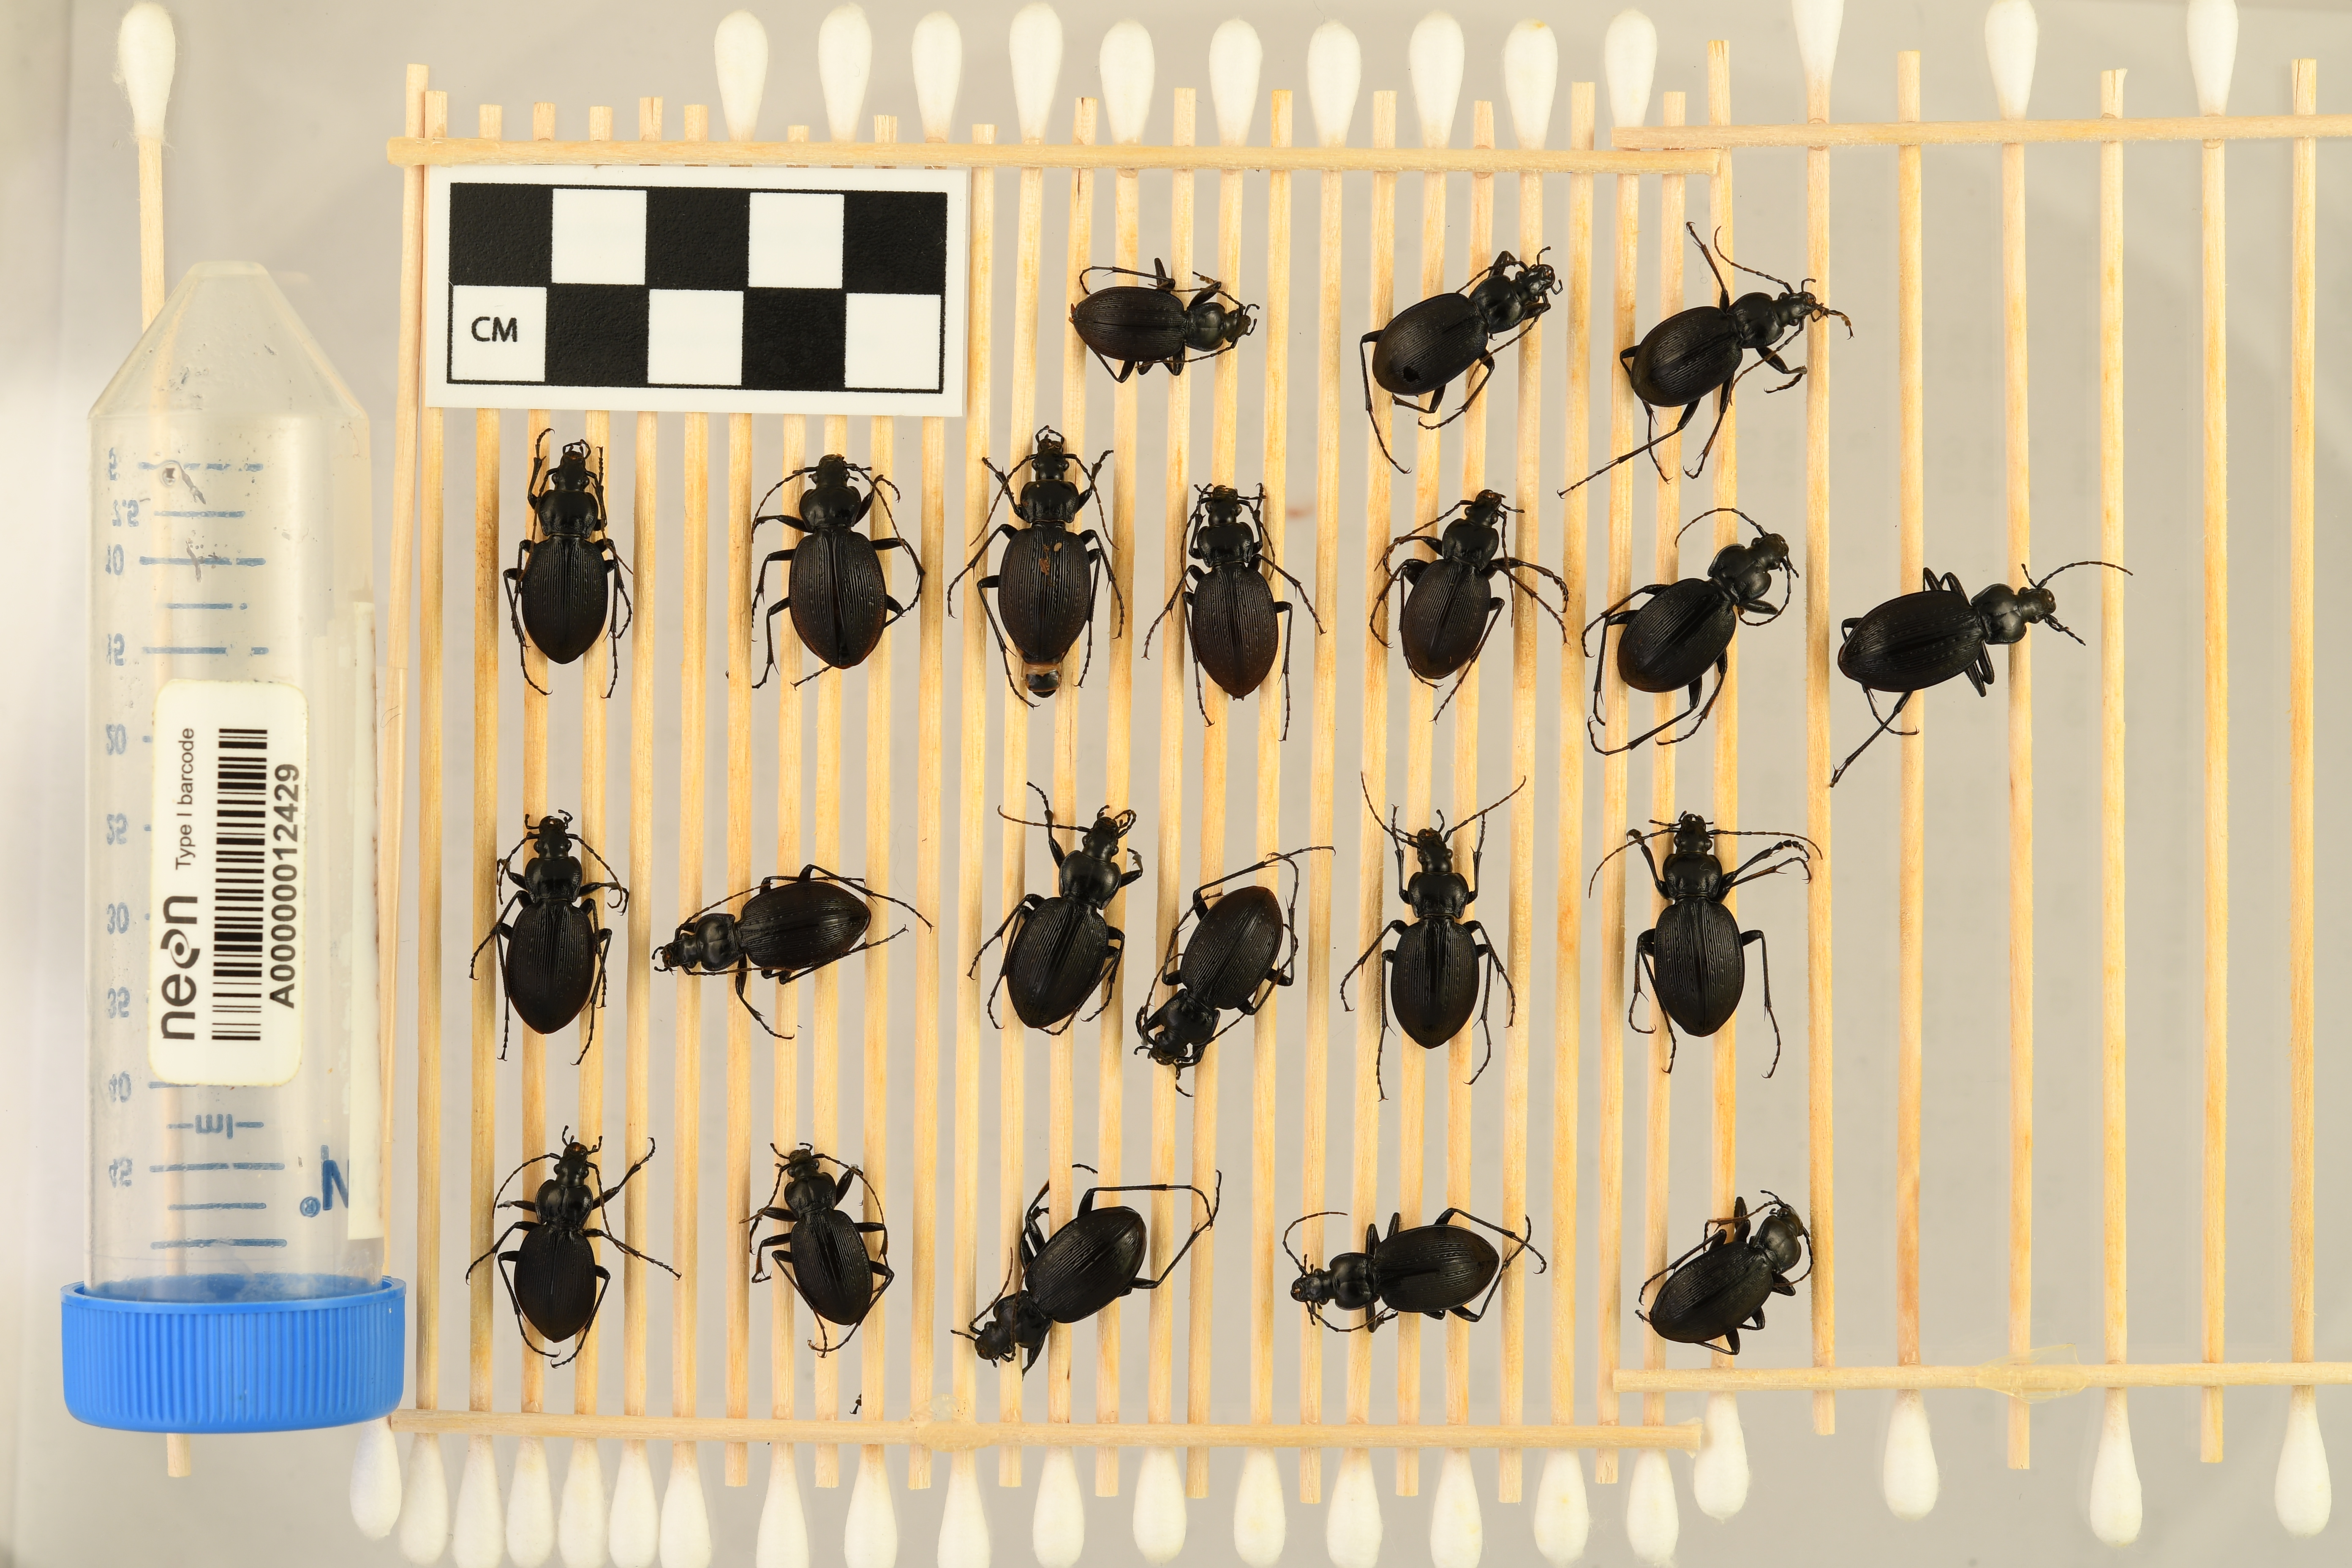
Carabus goryi — Mountain Lake Biological Station NEON, plot MLBS_008. Beetle 12, ElytraLength: 1.234 cm (lying flat: Yes)

Carabus goryi — Mountain Lake Biological Station NEON, plot MLBS_008. Beetle 12, ElytraWidth: 0.567 cm (lying flat: Yes)

Carabus goryi — Mountain Lake Biological Station NEON, plot MLBS_008. Beetle 13, ElytraLength: 1.257 cm (lying flat: Yes)

Carabus goryi — Mountain Lake Biological Station NEON, plot MLBS_008. Beetle 13, ElytraWidth: 0.6091 cm (lying flat: Yes)

Carabus goryi — Mountain Lake Biological Station NEON, plot MLBS_008. Beetle 14, ElytraLength: 1.204 cm (lying flat: Yes)

Carabus goryi — Mountain Lake Biological Station NEON, plot MLBS_008. Beetle 14, ElytraWidth: 0.6486 cm (lying flat: Yes)

Carabus goryi — Mountain Lake Biological Station NEON, plot MLBS_008. Beetle 15, ElytraLength: 1.205 cm (lying flat: Yes)

Carabus goryi — Mountain Lake Biological Station NEON, plot MLBS_008. Beetle 15, ElytraWidth: 0.5783 cm (lying flat: Yes)

Carabus goryi — Mountain Lake Biological Station NEON, plot MLBS_008. Beetle 16, ElytraLength: 1.284 cm (lying flat: Yes)

Carabus goryi — Mountain Lake Biological Station NEON, plot MLBS_008. Beetle 16, ElytraWidth: 0.6162 cm (lying flat: Yes)

Carabus goryi — Mountain Lake Biological Station NEON, plot MLBS_008. Beetle 17, ElytraLength: 1.06 cm (lying flat: No)

Carabus goryi — Mountain Lake Biological Station NEON, plot MLBS_008. Beetle 17, ElytraWidth: 0.5322 cm (lying flat: No)

Carabus goryi — Mountain Lake Biological Station NEON, plot MLBS_008. Beetle 18, ElytraLength: 1.112 cm (lying flat: Yes)

Carabus goryi — Mountain Lake Biological Station NEON, plot MLBS_008. Beetle 18, ElytraWidth: 0.5411 cm (lying flat: Yes)

Carabus goryi — Mountain Lake Biological Station NEON, plot MLBS_008. Beetle 19, ElytraLength: 1.305 cm (lying flat: Yes)

Carabus goryi — Mountain Lake Biological Station NEON, plot MLBS_008. Beetle 19, ElytraWidth: 0.6415 cm (lying flat: Yes)

Carabus goryi — Mountain Lake Biological Station NEON, plot MLBS_008. Beetle 20, ElytraLength: 1.158 cm (lying flat: Yes)

Carabus goryi — Mountain Lake Biological Station NEON, plot MLBS_008. Beetle 20, ElytraWidth: 0.6238 cm (lying flat: Yes)

Carabus goryi — Mountain Lake Biological Station NEON, plot MLBS_008. Beetle 21, ElytraLength: 1.246 cm (lying flat: Yes)

Carabus goryi — Mountain Lake Biological Station NEON, plot MLBS_008. Beetle 21, ElytraWidth: 0.6049 cm (lying flat: Yes)

Carabus goryi — Mountain Lake Biological Station NEON, plot MLBS_008. Beetle 1, ElytraLength: 1.12 cm (lying flat: Yes)

Carabus goryi — Mountain Lake Biological Station NEON, plot MLBS_008. Beetle 1, ElytraWidth: 0.5013 cm (lying flat: Yes)

Carabus goryi — Mountain Lake Biological Station NEON, plot MLBS_008. Beetle 2, ElytraLength: 1.251 cm (lying flat: Yes)

Carabus goryi — Mountain Lake Biological Station NEON, plot MLBS_008. Beetle 2, ElytraWidth: 0.5584 cm (lying flat: Yes)

Carabus goryi — Mountain Lake Biological Station NEON, plot MLBS_008. Beetle 3, ElytraLength: 1.172 cm (lying flat: Yes)

Carabus goryi — Mountain Lake Biological Station NEON, plot MLBS_008. Beetle 3, ElytraWidth: 0.5847 cm (lying flat: Yes)

Carabus goryi — Mountain Lake Biological Station NEON, plot MLBS_008. Beetle 4, ElytraLength: 1.231 cm (lying flat: Yes)

Carabus goryi — Mountain Lake Biological Station NEON, plot MLBS_008. Beetle 4, ElytraWidth: 0.5895 cm (lying flat: Yes)

Carabus goryi — Mountain Lake Biological Station NEON, plot MLBS_008. Beetle 5, ElytraLength: 1.36 cm (lying flat: Yes)

Carabus goryi — Mountain Lake Biological Station NEON, plot MLBS_008. Beetle 5, ElytraWidth: 0.6429 cm (lying flat: Yes)

Carabus goryi — Mountain Lake Biological Station NEON, plot MLBS_008. Beetle 6, ElytraLength: 1.335 cm (lying flat: Yes)

Carabus goryi — Mountain Lake Biological Station NEON, plot MLBS_008. Beetle 6, ElytraWidth: 0.6164 cm (lying flat: Yes)

Carabus goryi — Mountain Lake Biological Station NEON, plot MLBS_008. Beetle 7, ElytraLength: 1.314 cm (lying flat: Yes)

Carabus goryi — Mountain Lake Biological Station NEON, plot MLBS_008. Beetle 7, ElytraWidth: 0.5457 cm (lying flat: Yes)

Carabus goryi — Mountain Lake Biological Station NEON, plot MLBS_008. Beetle 8, ElytraLength: 1.161 cm (lying flat: Yes)

Carabus goryi — Mountain Lake Biological Station NEON, plot MLBS_008. Beetle 8, ElytraWidth: 0.6093 cm (lying flat: Yes)

Carabus goryi — Mountain Lake Biological Station NEON, plot MLBS_008. Beetle 9, ElytraLength: 1.279 cm (lying flat: Yes)

Carabus goryi — Mountain Lake Biological Station NEON, plot MLBS_008. Beetle 9, ElytraWidth: 0.5984 cm (lying flat: Yes)

Carabus goryi — Mountain Lake Biological Station NEON, plot MLBS_008. Beetle 10, ElytraLength: 1.463 cm (lying flat: Yes)

Carabus goryi — Mountain Lake Biological Station NEON, plot MLBS_008. Beetle 10, ElytraWidth: 0.6121 cm (lying flat: Yes)

Carabus goryi — Mountain Lake Biological Station NEON, plot MLBS_008. Beetle 11, ElytraLength: 1.298 cm (lying flat: Yes)

Carabus goryi — Mountain Lake Biological Station NEON, plot MLBS_008. Beetle 11, ElytraWidth: 0.5773 cm (lying flat: Yes)

Carabus goryi — Mountain Lake Biological Station NEON, plot MLBS_008. Beetle 12, ElytraLength: 1.325 cm (lying flat: Yes)

Carabus goryi — Mountain Lake Biological Station NEON, plot MLBS_008. Beetle 12, ElytraWidth: 0.5732 cm (lying flat: Yes)

Carabus goryi — Mountain Lake Biological Station NEON, plot MLBS_008. Beetle 13, ElytraLength: 1.32 cm (lying flat: Yes)

Carabus goryi — Mountain Lake Biological Station NEON, plot MLBS_008. Beetle 13, ElytraWidth: 0.6142 cm (lying flat: Yes)

Carabus goryi — Mountain Lake Biological Station NEON, plot MLBS_008. Beetle 14, ElytraLength: 1.288 cm (lying flat: Yes)

Carabus goryi — Mountain Lake Biological Station NEON, plot MLBS_008. Beetle 14, ElytraWidth: 0.6007 cm (lying flat: Yes)

Carabus goryi — Mountain Lake Biological Station NEON, plot MLBS_008. Beetle 15, ElytraLength: 1.259 cm (lying flat: Yes)

Carabus goryi — Mountain Lake Biological Station NEON, plot MLBS_008. Beetle 15, ElytraWidth: 0.5769 cm (lying flat: Yes)

Carabus goryi — Mountain Lake Biological Station NEON, plot MLBS_008. Beetle 16, ElytraLength: 1.386 cm (lying flat: Yes)

Carabus goryi — Mountain Lake Biological Station NEON, plot MLBS_008. Beetle 16, ElytraWidth: 0.6568 cm (lying flat: Yes)

Carabus goryi — Mountain Lake Biological Station NEON, plot MLBS_008. Beetle 17, ElytraLength: 1.103 cm (lying flat: Yes)

Carabus goryi — Mountain Lake Biological Station NEON, plot MLBS_008. Beetle 17, ElytraWidth: 0.5564 cm (lying flat: Yes)

Carabus goryi — Mountain Lake Biological Station NEON, plot MLBS_008. Beetle 18, ElytraLength: 1.163 cm (lying flat: Yes)

Carabus goryi — Mountain Lake Biological Station NEON, plot MLBS_008. Beetle 18, ElytraWidth: 0.5355 cm (lying flat: Yes)

Carabus goryi — Mountain Lake Biological Station NEON, plot MLBS_008. Beetle 19, ElytraLength: 1.364 cm (lying flat: Yes)

Carabus goryi — Mountain Lake Biological Station NEON, plot MLBS_008. Beetle 19, ElytraWidth: 0.6105 cm (lying flat: Yes)

Carabus goryi — Mountain Lake Biological Station NEON, plot MLBS_008. Beetle 20, ElytraLength: 1.24 cm (lying flat: Yes)

Carabus goryi — Mountain Lake Biological Station NEON, plot MLBS_008. Beetle 20, ElytraWidth: 0.5818 cm (lying flat: Yes)

Carabus goryi — Mountain Lake Biological Station NEON, plot MLBS_008. Beetle 21, ElytraLength: 1.31 cm (lying flat: Yes)

Carabus goryi — Mountain Lake Biological Station NEON, plot MLBS_008. Beetle 21, ElytraWidth: 0.5334 cm (lying flat: Yes)